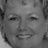
Emotion: happy